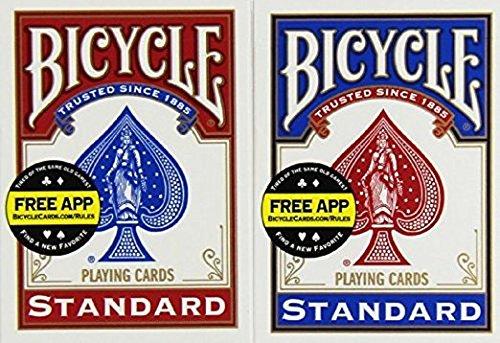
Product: Bicycle Standard Index Playing Cards
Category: Toys & Games | Games & Accessories | Card Games | Standard Playing Card Decks
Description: Bicycle decks feature the patented air-cushion bicycle finish, softly beveled edges and Sandwich construction for enhanced Game play.
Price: $5.80